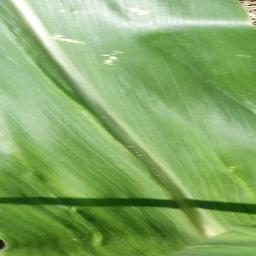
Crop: corn
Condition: (maize)_healthy